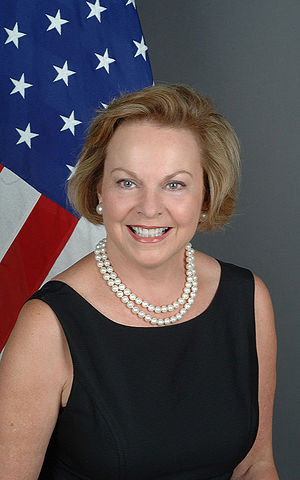
USA's ambassadør i Danmark / Liste over USA's ambassadører i Danmark
Den første diplomat, som skulle repræsentere USA i Danmark var Henry Wheaton, der blev udpeget i 1827 som Chargé d'affaires. Derefter fulgte en række diplomater og ministre indtil 1890, hvor den første ambassadør. Ambassadøren har sit kontor på USA's ambassade i København.